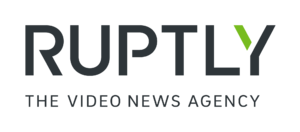
Ruptly GmbH est une agence de presse spécialisée dans la vidéo, basée à Berlin, en Allemagne, et appartenant à la chaîne russe RT.